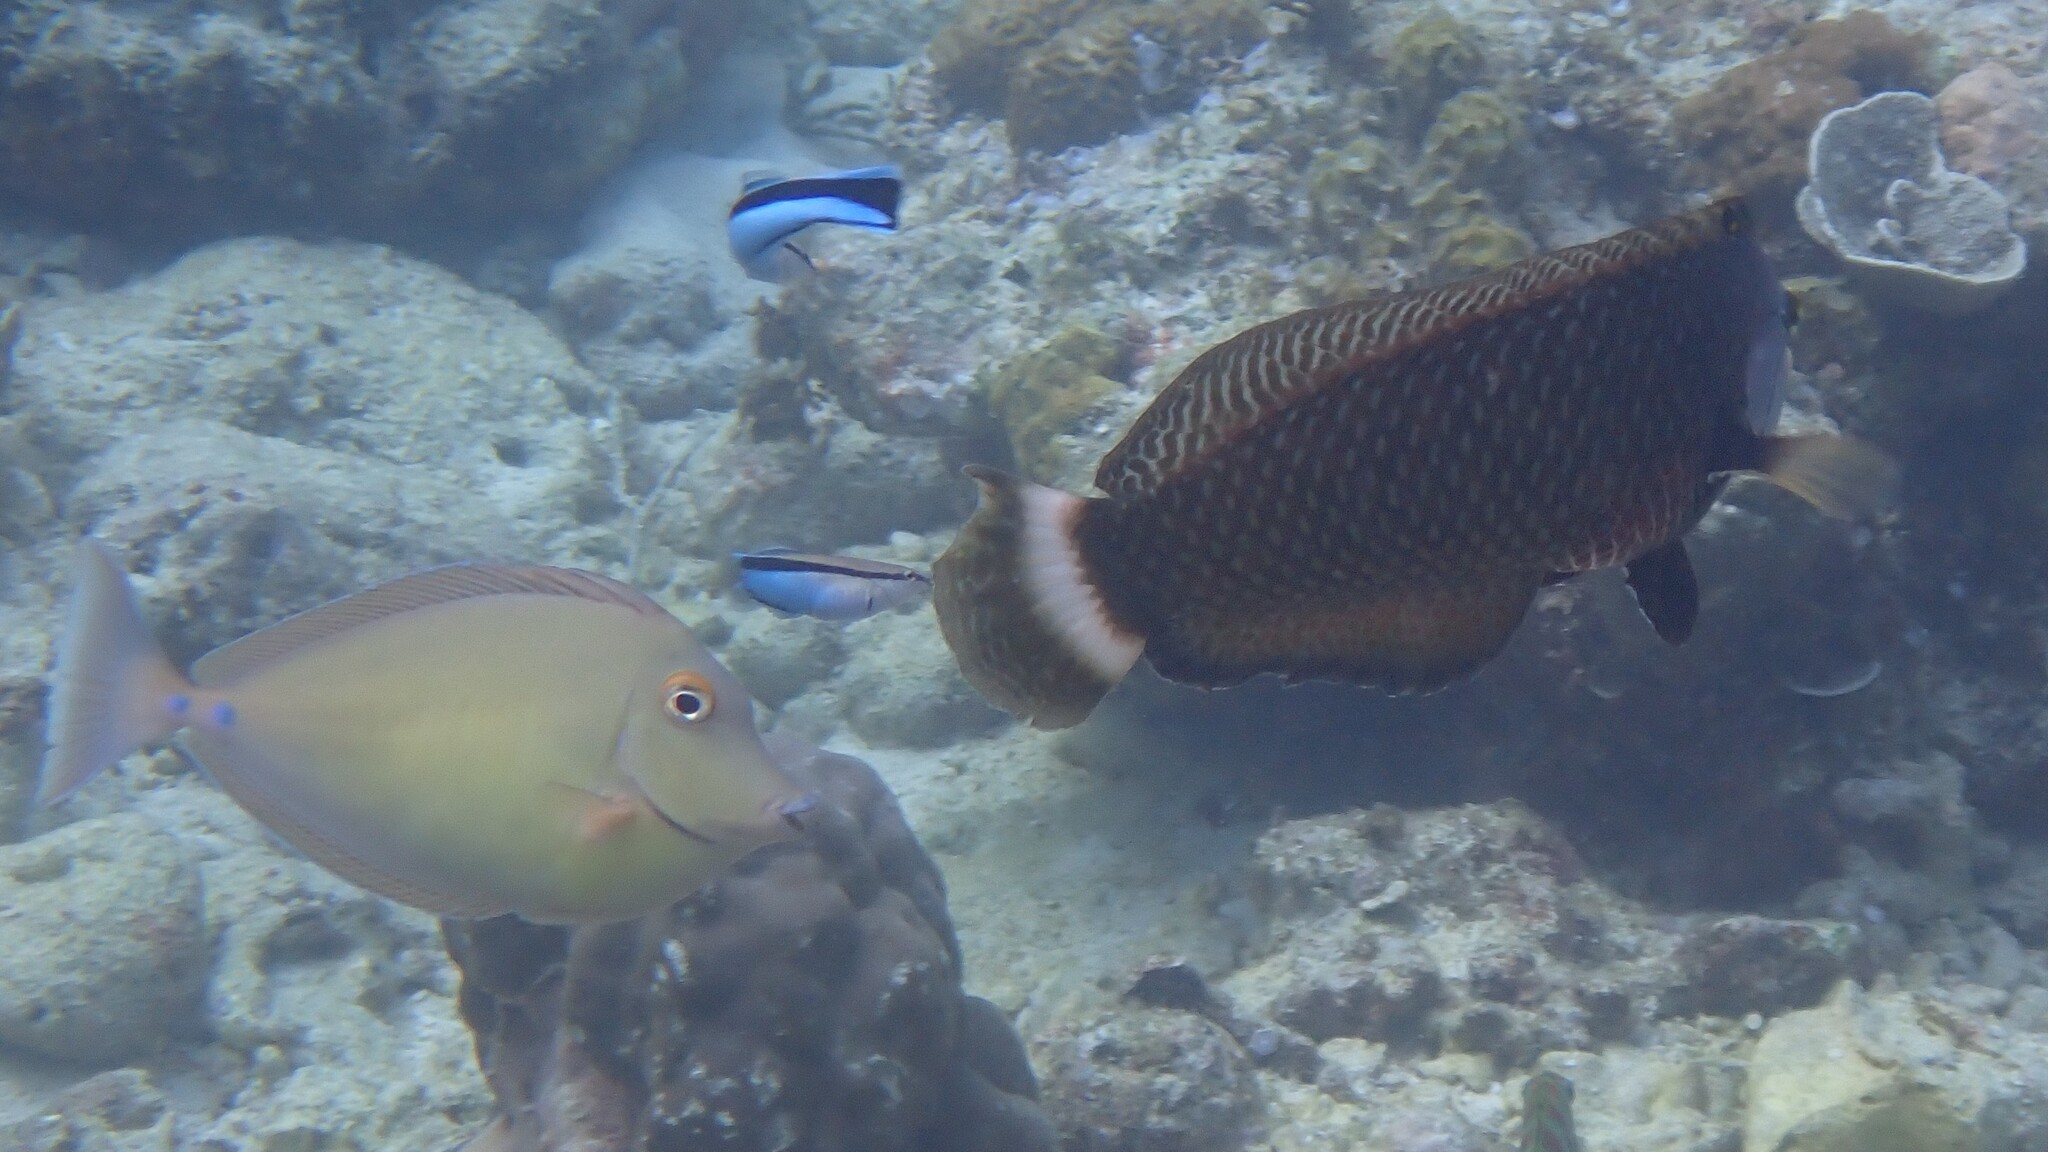
Naso unicornis (Bluespine Unicornfish)